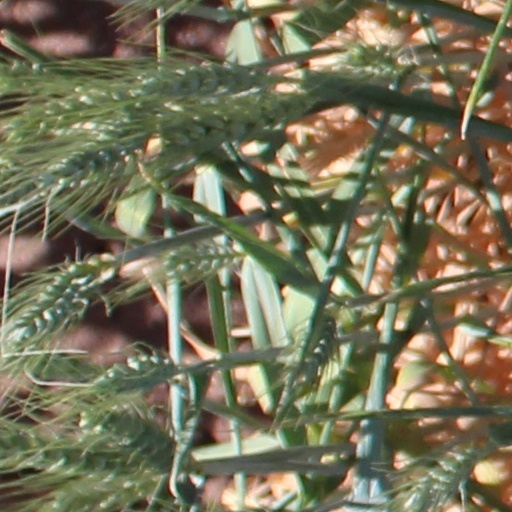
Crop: wheat